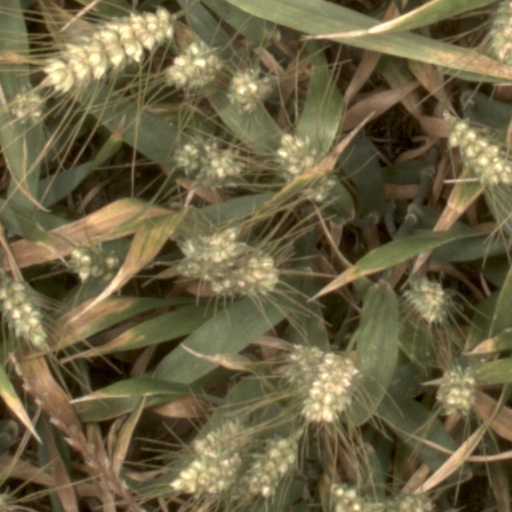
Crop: wheat